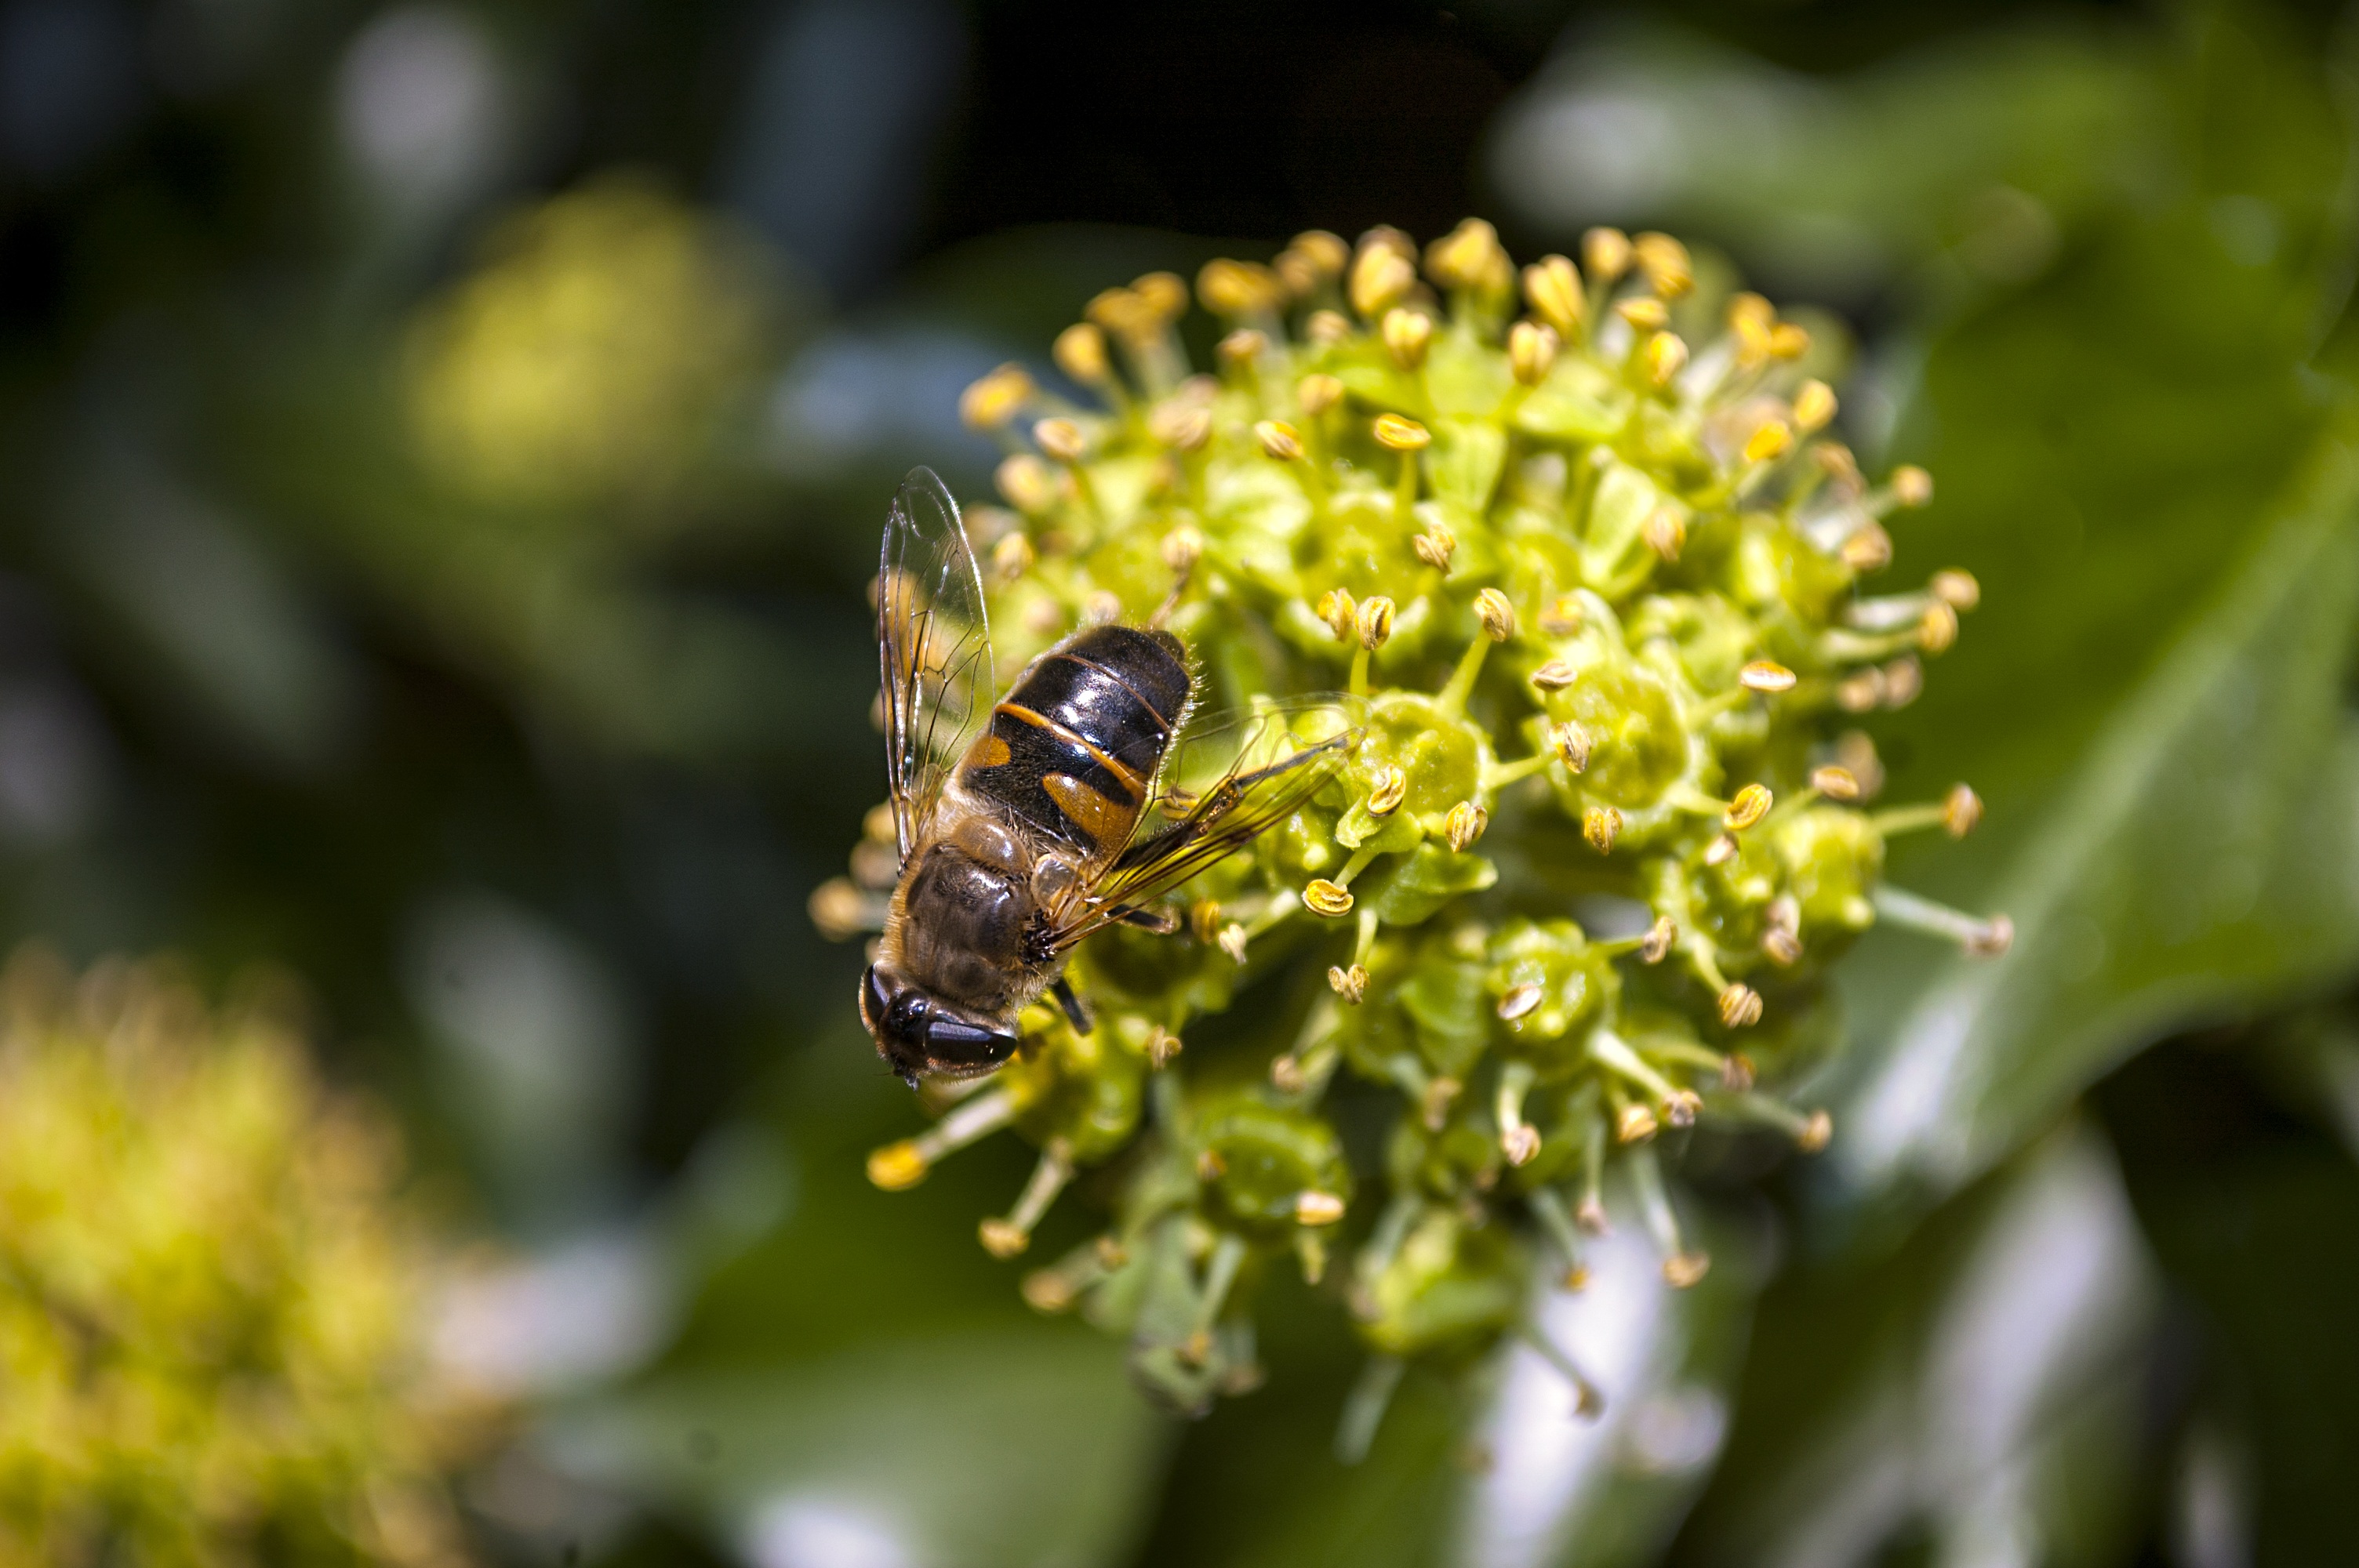
nature, blossom, plant, photography, flower, fly, wildlife, pollen, green, insect, macro, botany, yellow, flora, fauna, invertebrate, wildflower, close up, bee, wasp, nectar, macro photography, arthropod, honey bee, membrane winged insect